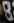
Number: 8